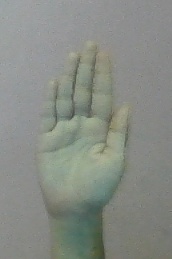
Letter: seen